Beach Park (Pärnu)

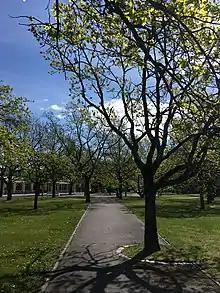
Pärnu Beach Park

Beach Park is a park near Pärnu Bay, administratively in Pärnu, Estonia. Taking into account its species richness, this park is the second town park in Estonia. The park is popular walking and recreation area. The area of the park is 45 ha.